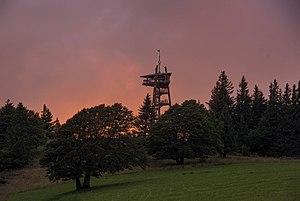
Le Schauinsland est une montagne culminant à 1 284 m d'altitude dans la Forêt-Noire. Il est situé à environ 10 km au sud-est du centre-ville de Fribourg-en-Brisgau.